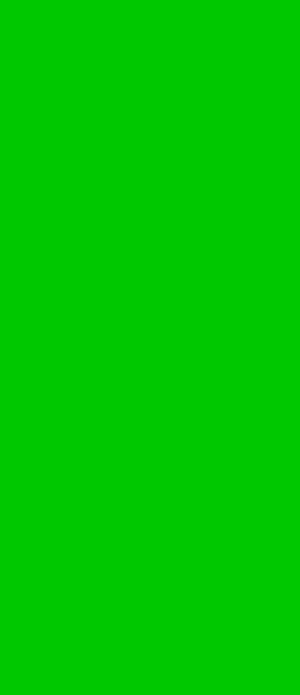
Euklids algoritme / Algoritmen / Gennemregnet eksempel
Animation af Euklids algoritme baseret på substraktion. Det indledende rektangel (grønt) har dimensionerne